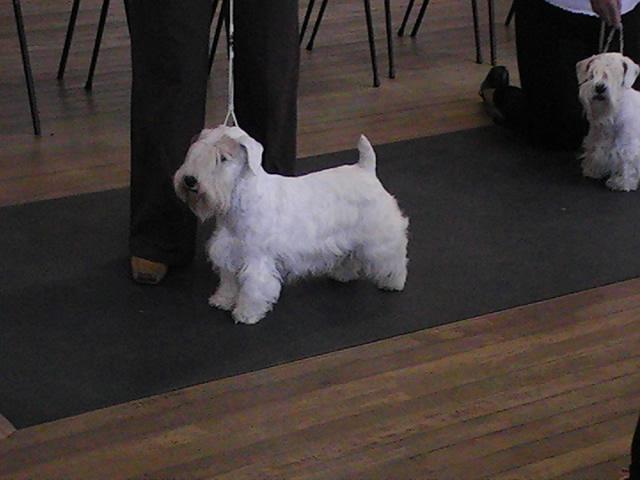
Sealyham_terrier